Celia M. Hunter

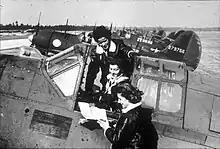
Fellow Women Airforce Service Pilots

Hunter trained as a pilot and eventually served as a pilot during World War II, becoming a member of the Women Airforce Service Pilots, also known as the WASPs, and graduating with class 43-W5. Hunter flew planes from the factories to training centers and ports of embarkation throughout the USA. She successfully completed each upgrading until she was qualified to fly the most sophisticated fighter planes in the US military.